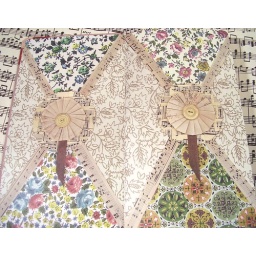
Incredible vintage bird ledger journal by Jean Lowe and Greg Johnson ( a silver bella gift)